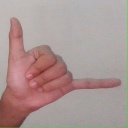
अक्षर: द